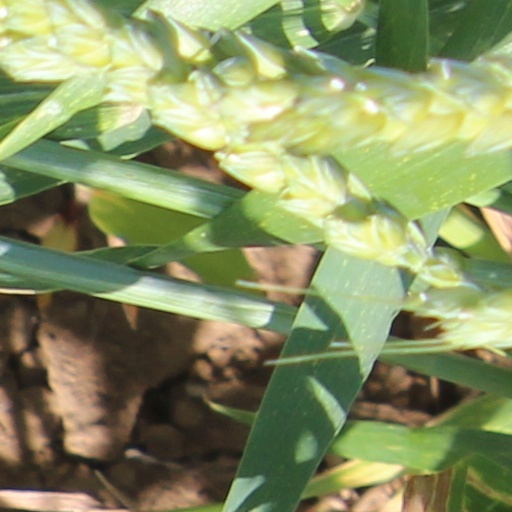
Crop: wheat